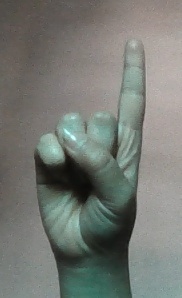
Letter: bb